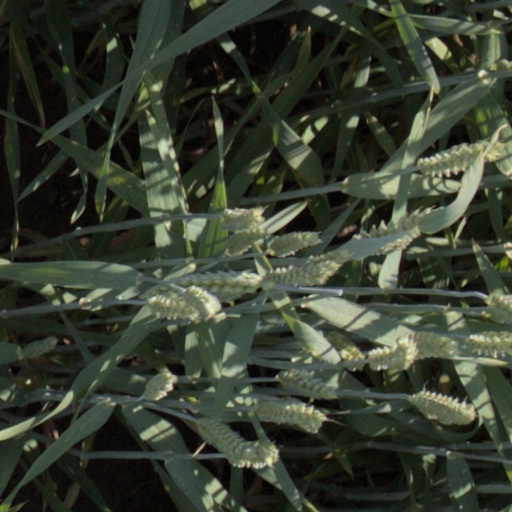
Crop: wheat